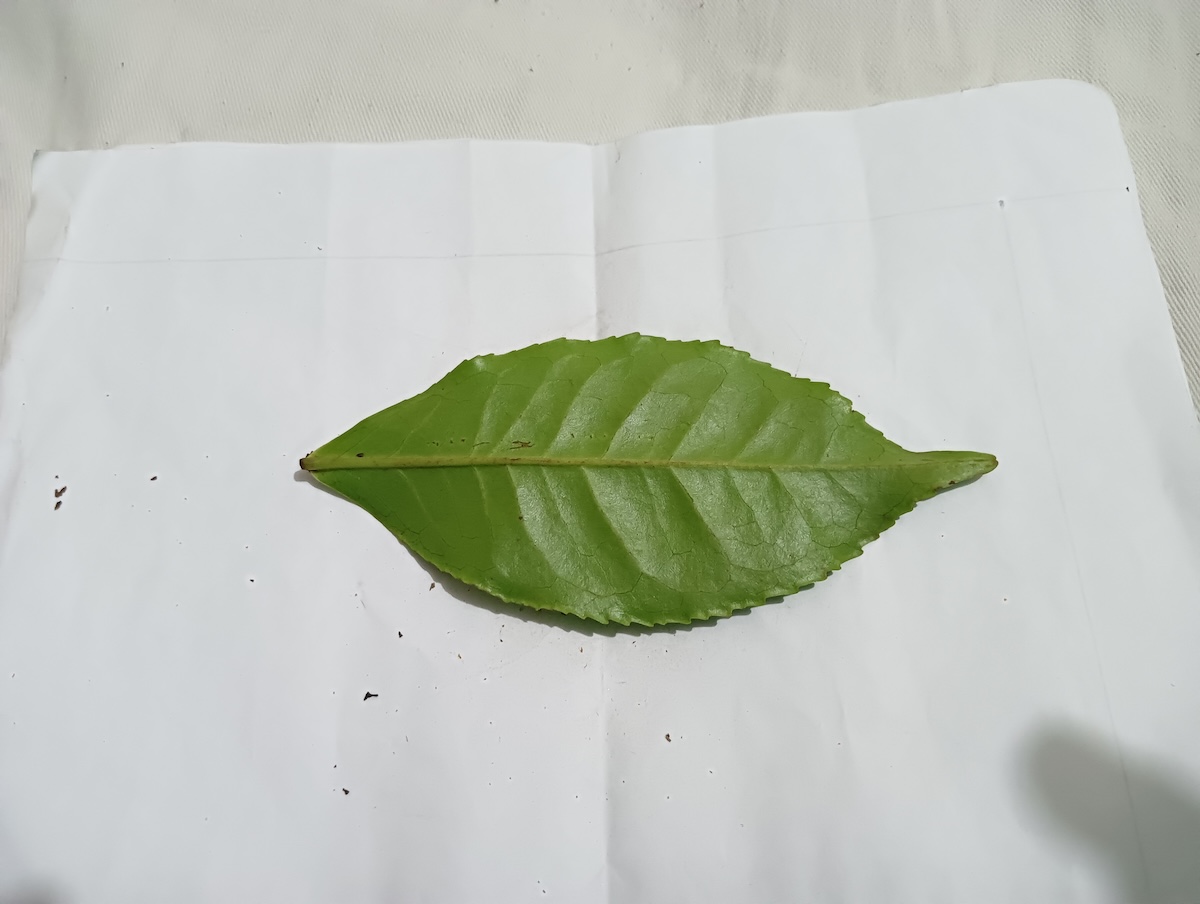
Label: Healthy leaf